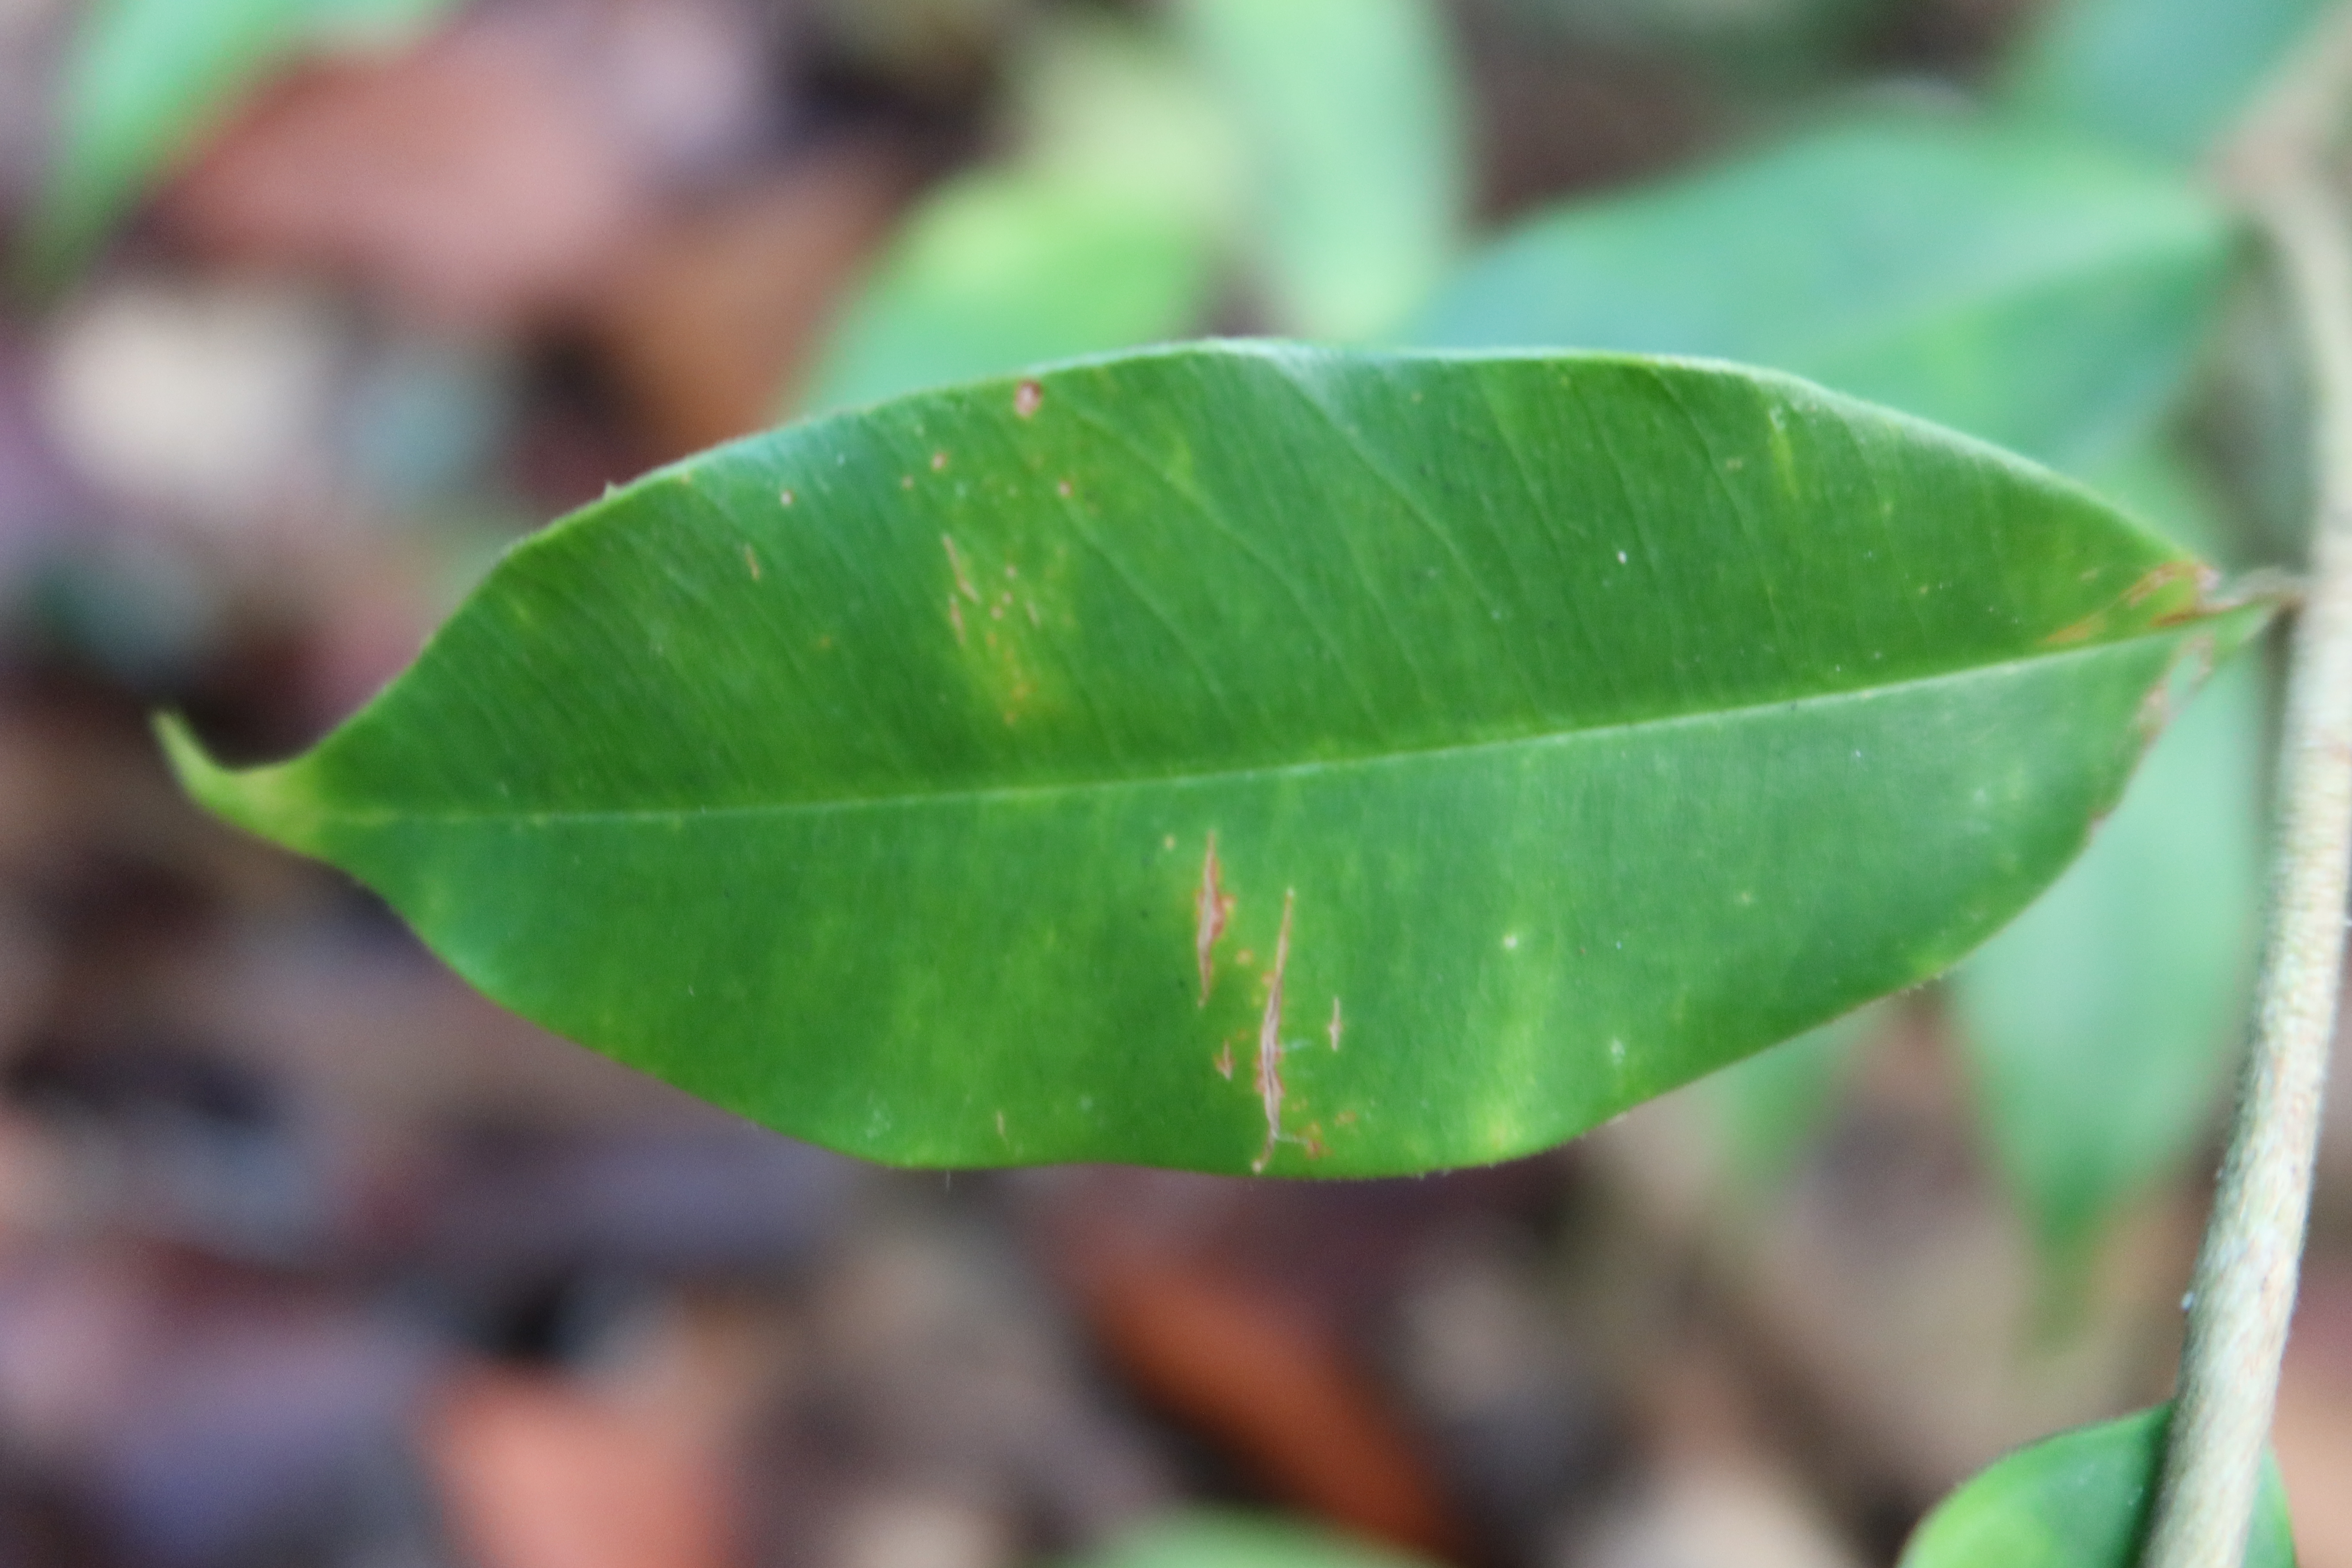
Label: Brown spots